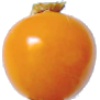
Label: Physalis 1